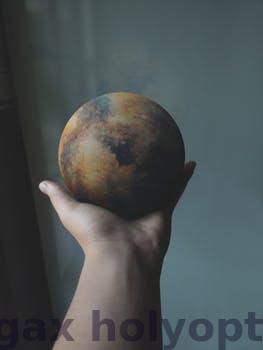
Label: Watermark